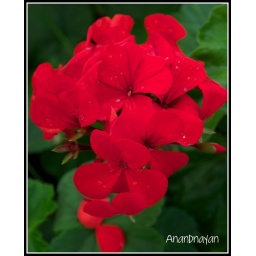
Some pretty red flowers that I came across in the Munnar Flower Gardens